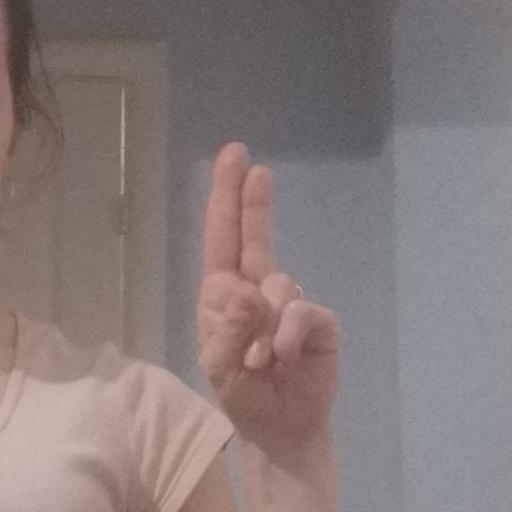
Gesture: two_up